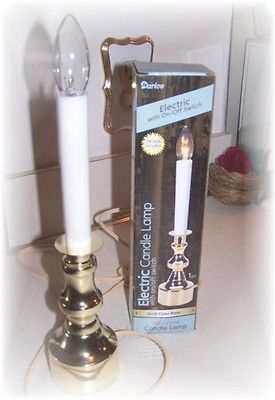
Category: lamp